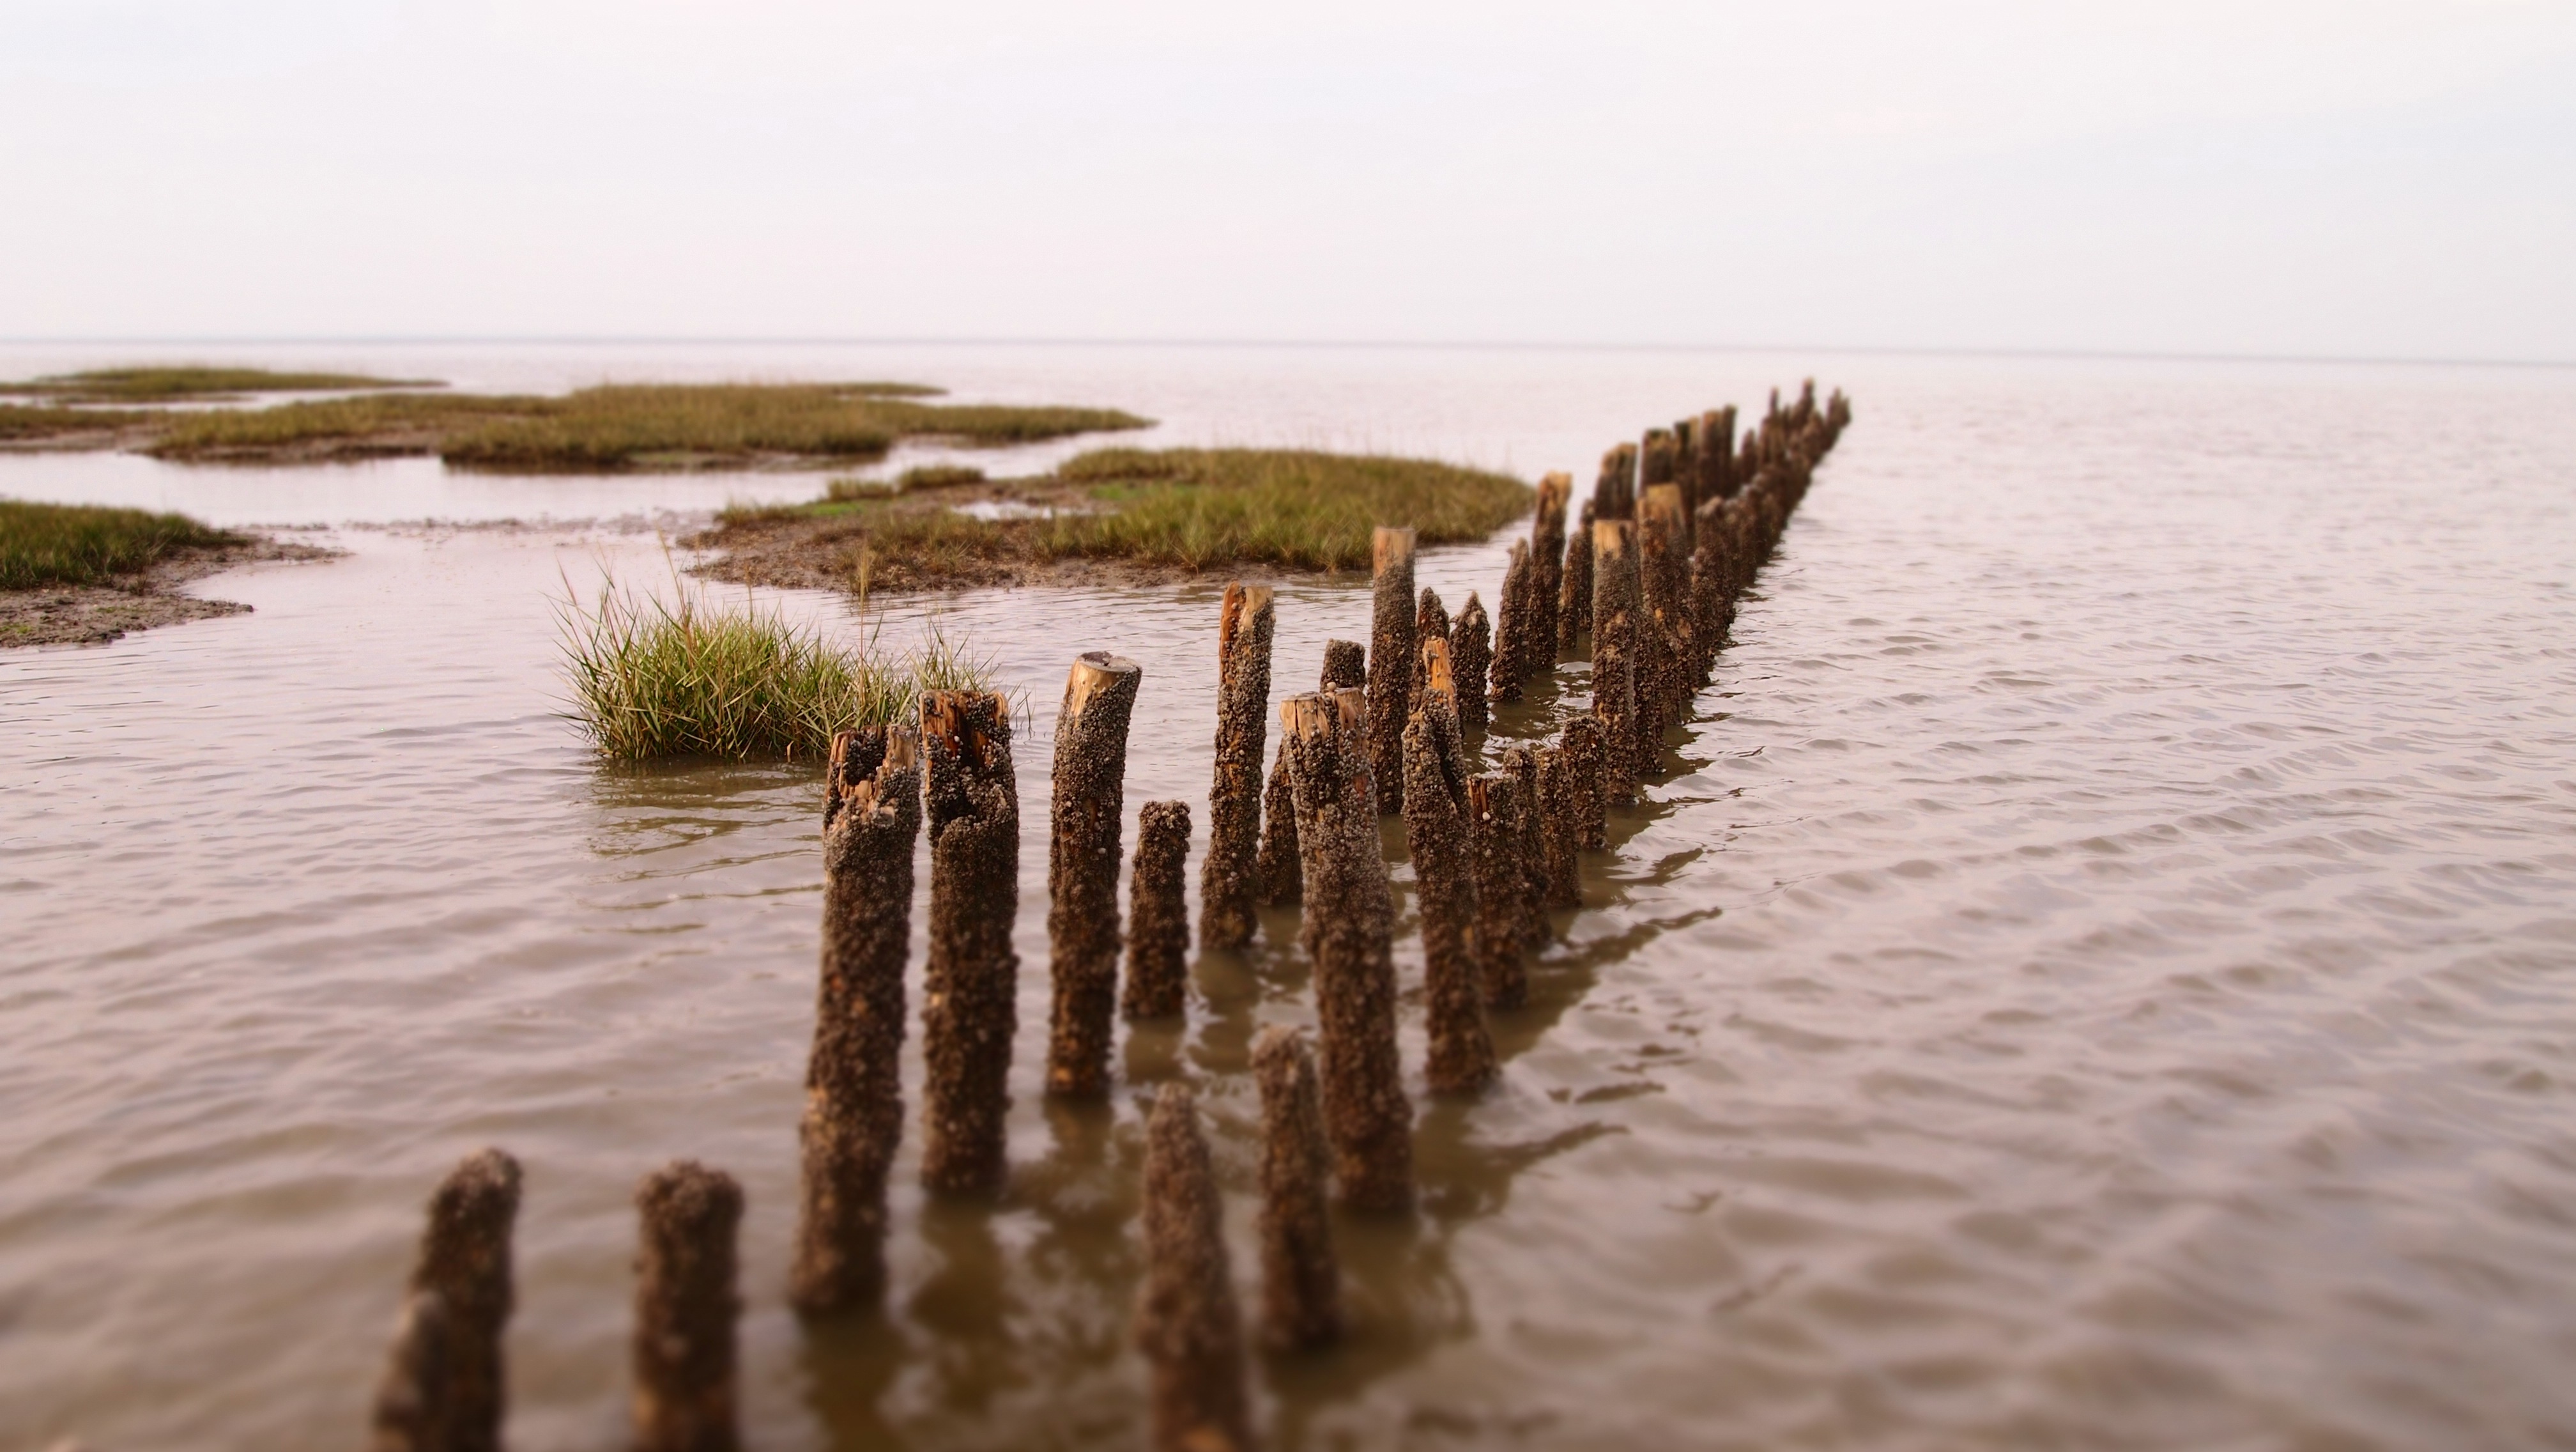
beach, sea, coast, water, nature, sand, marsh, shore, lake, holiday, bay, body of water, wetland, habitat, mood, north sea, east frisia, watts, mudflat, natural environment